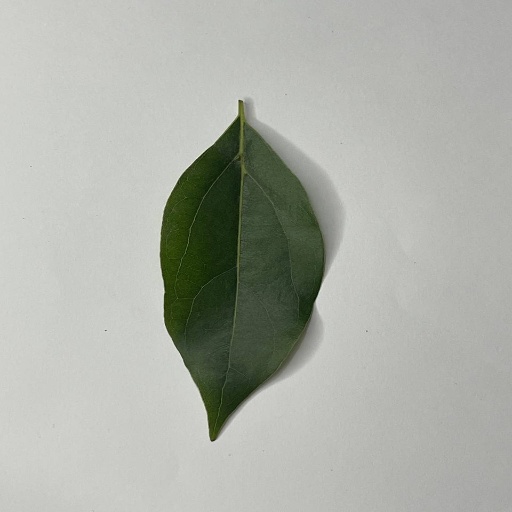
Species: Camphor
Leaf condition: Healthy Leaf